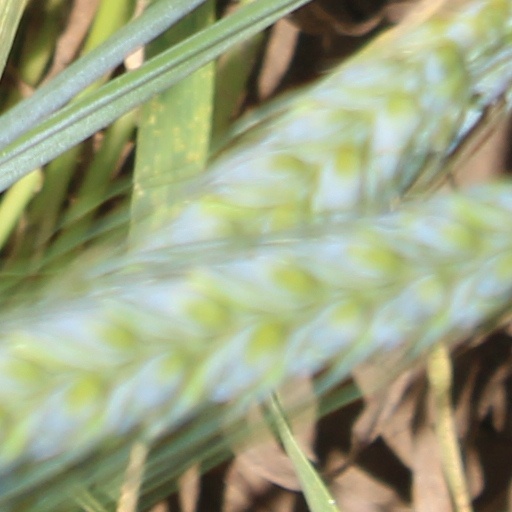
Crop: wheat